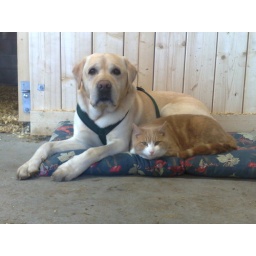
My dog and cat in the stable